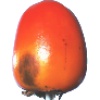
Label: Kaki 1